Buildings and architecture of Brighton and Hove

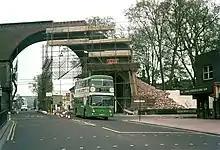
The Lewes Road viaduct was partly demolished in 1976 "(pictured)"; the rest was cleared in 1983.

The London–Brighton railway reached the coast in 1841, and westward and eastward links were soon built from Brighton railway station. This was built in 1841 to David Mocatta's Italianate design, then added to in 1882–83 when H.E. Wallis added the dramatically curved train shed and F.D. Banister made further alterations, creating a building "entirely characteristic of the greater Victorian railway station". The line to the east crossed the landmark London Road viaduct, a 28-arch, , sharply curving brick structure which stood in empty fields when built by John Urpeth Rastrick in 1846.